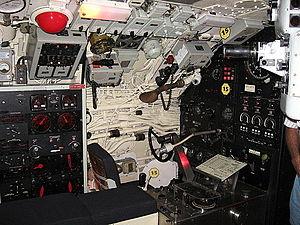
Barre et gouvernes du NCSM Onondaga
Le NCSM Onondaga (S73) est un ancien sous-marin de la Marine royale canadienne des Forces armées canadiennes transformé en navire musée à Rimouski au Québec depuis 2009. Il fait partie de la classe Oberon, une série de sous-marins à propulsion conventionnelle de conception britannique construits dans les années 1960 et 1970. Il a été acquis en 1963 lors d'une commande de trois sous-marins jumeaux effectuée dans le contexte de la guerre froide qui a permis au Canada de se doter d'une flotte permanente de sous-marins. Son nom et ses armoiries rappellent le peuple amérindien des Onondagas vivant en Ontario.